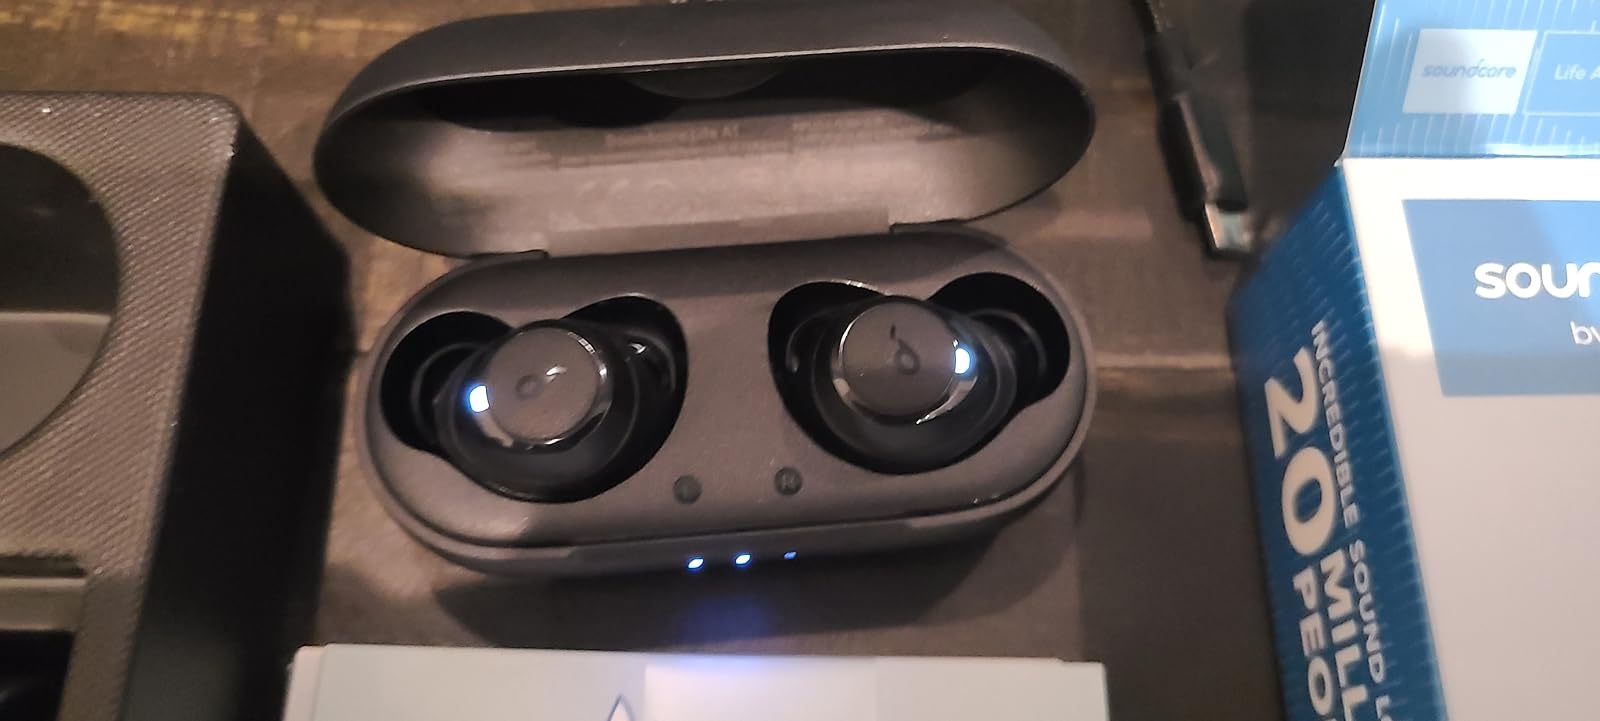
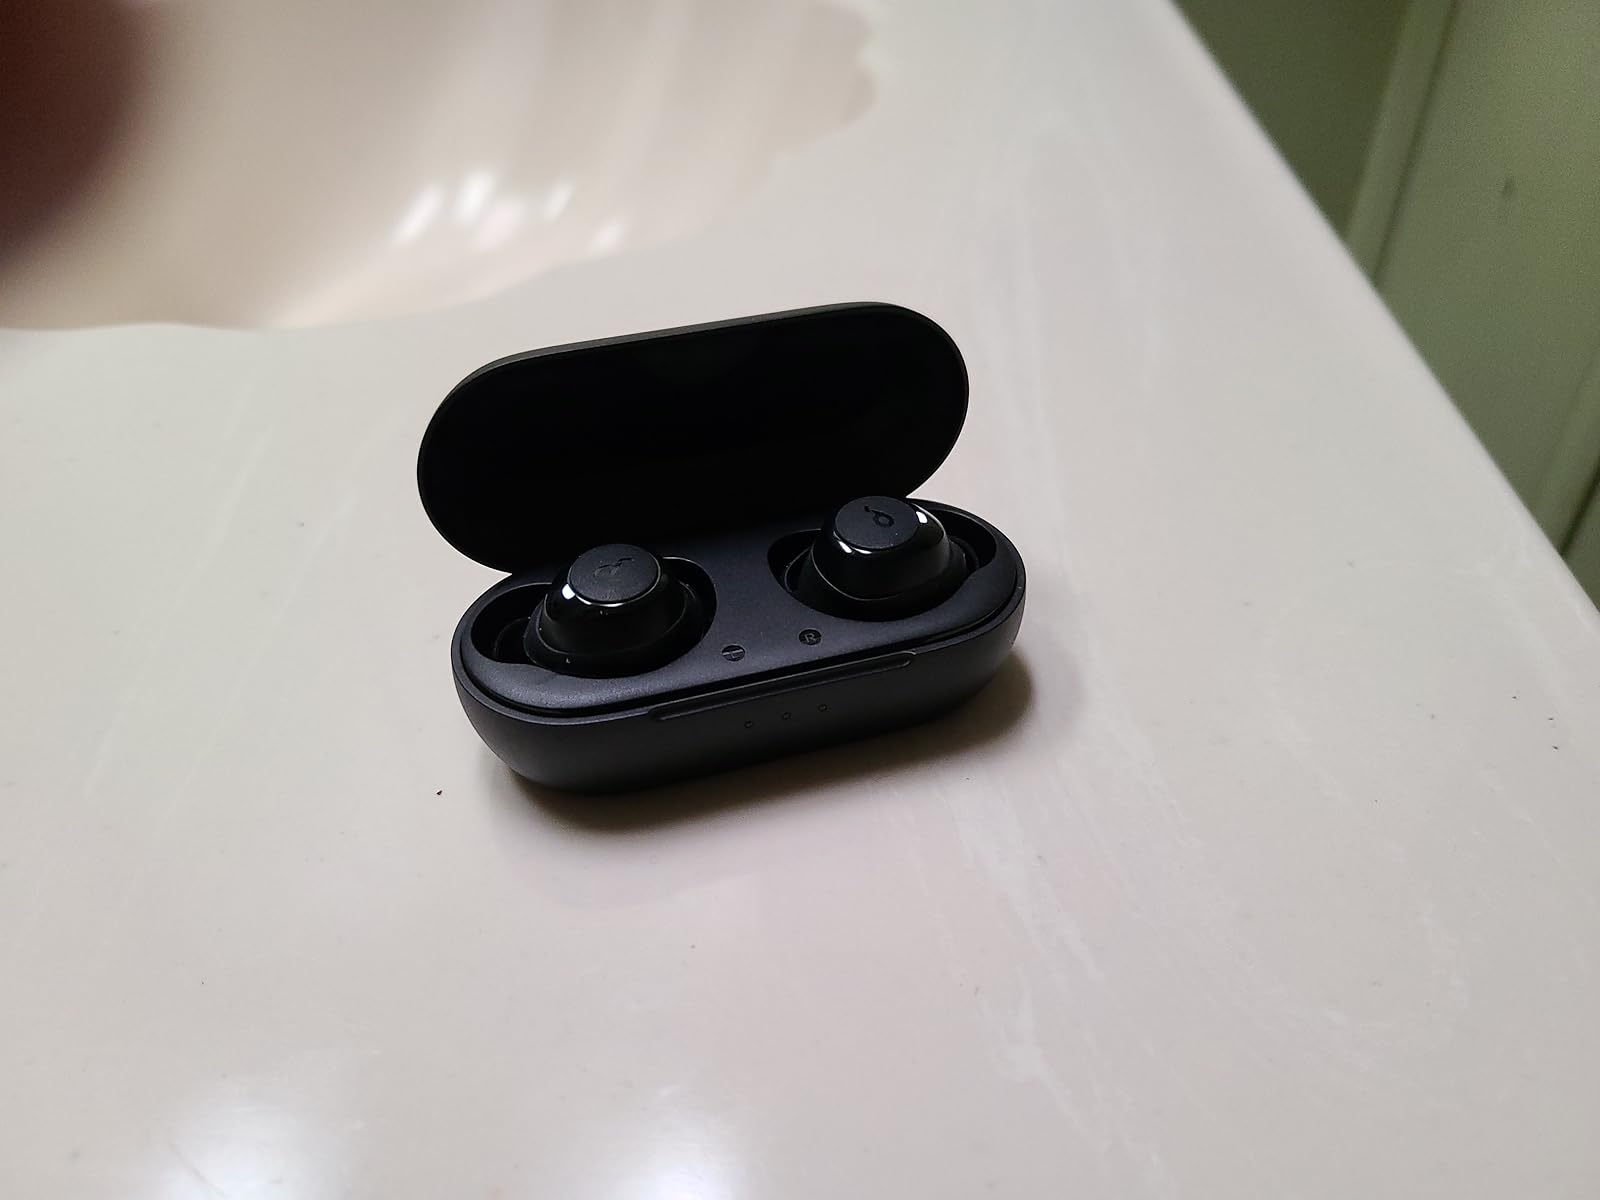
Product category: earbuds
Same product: yes